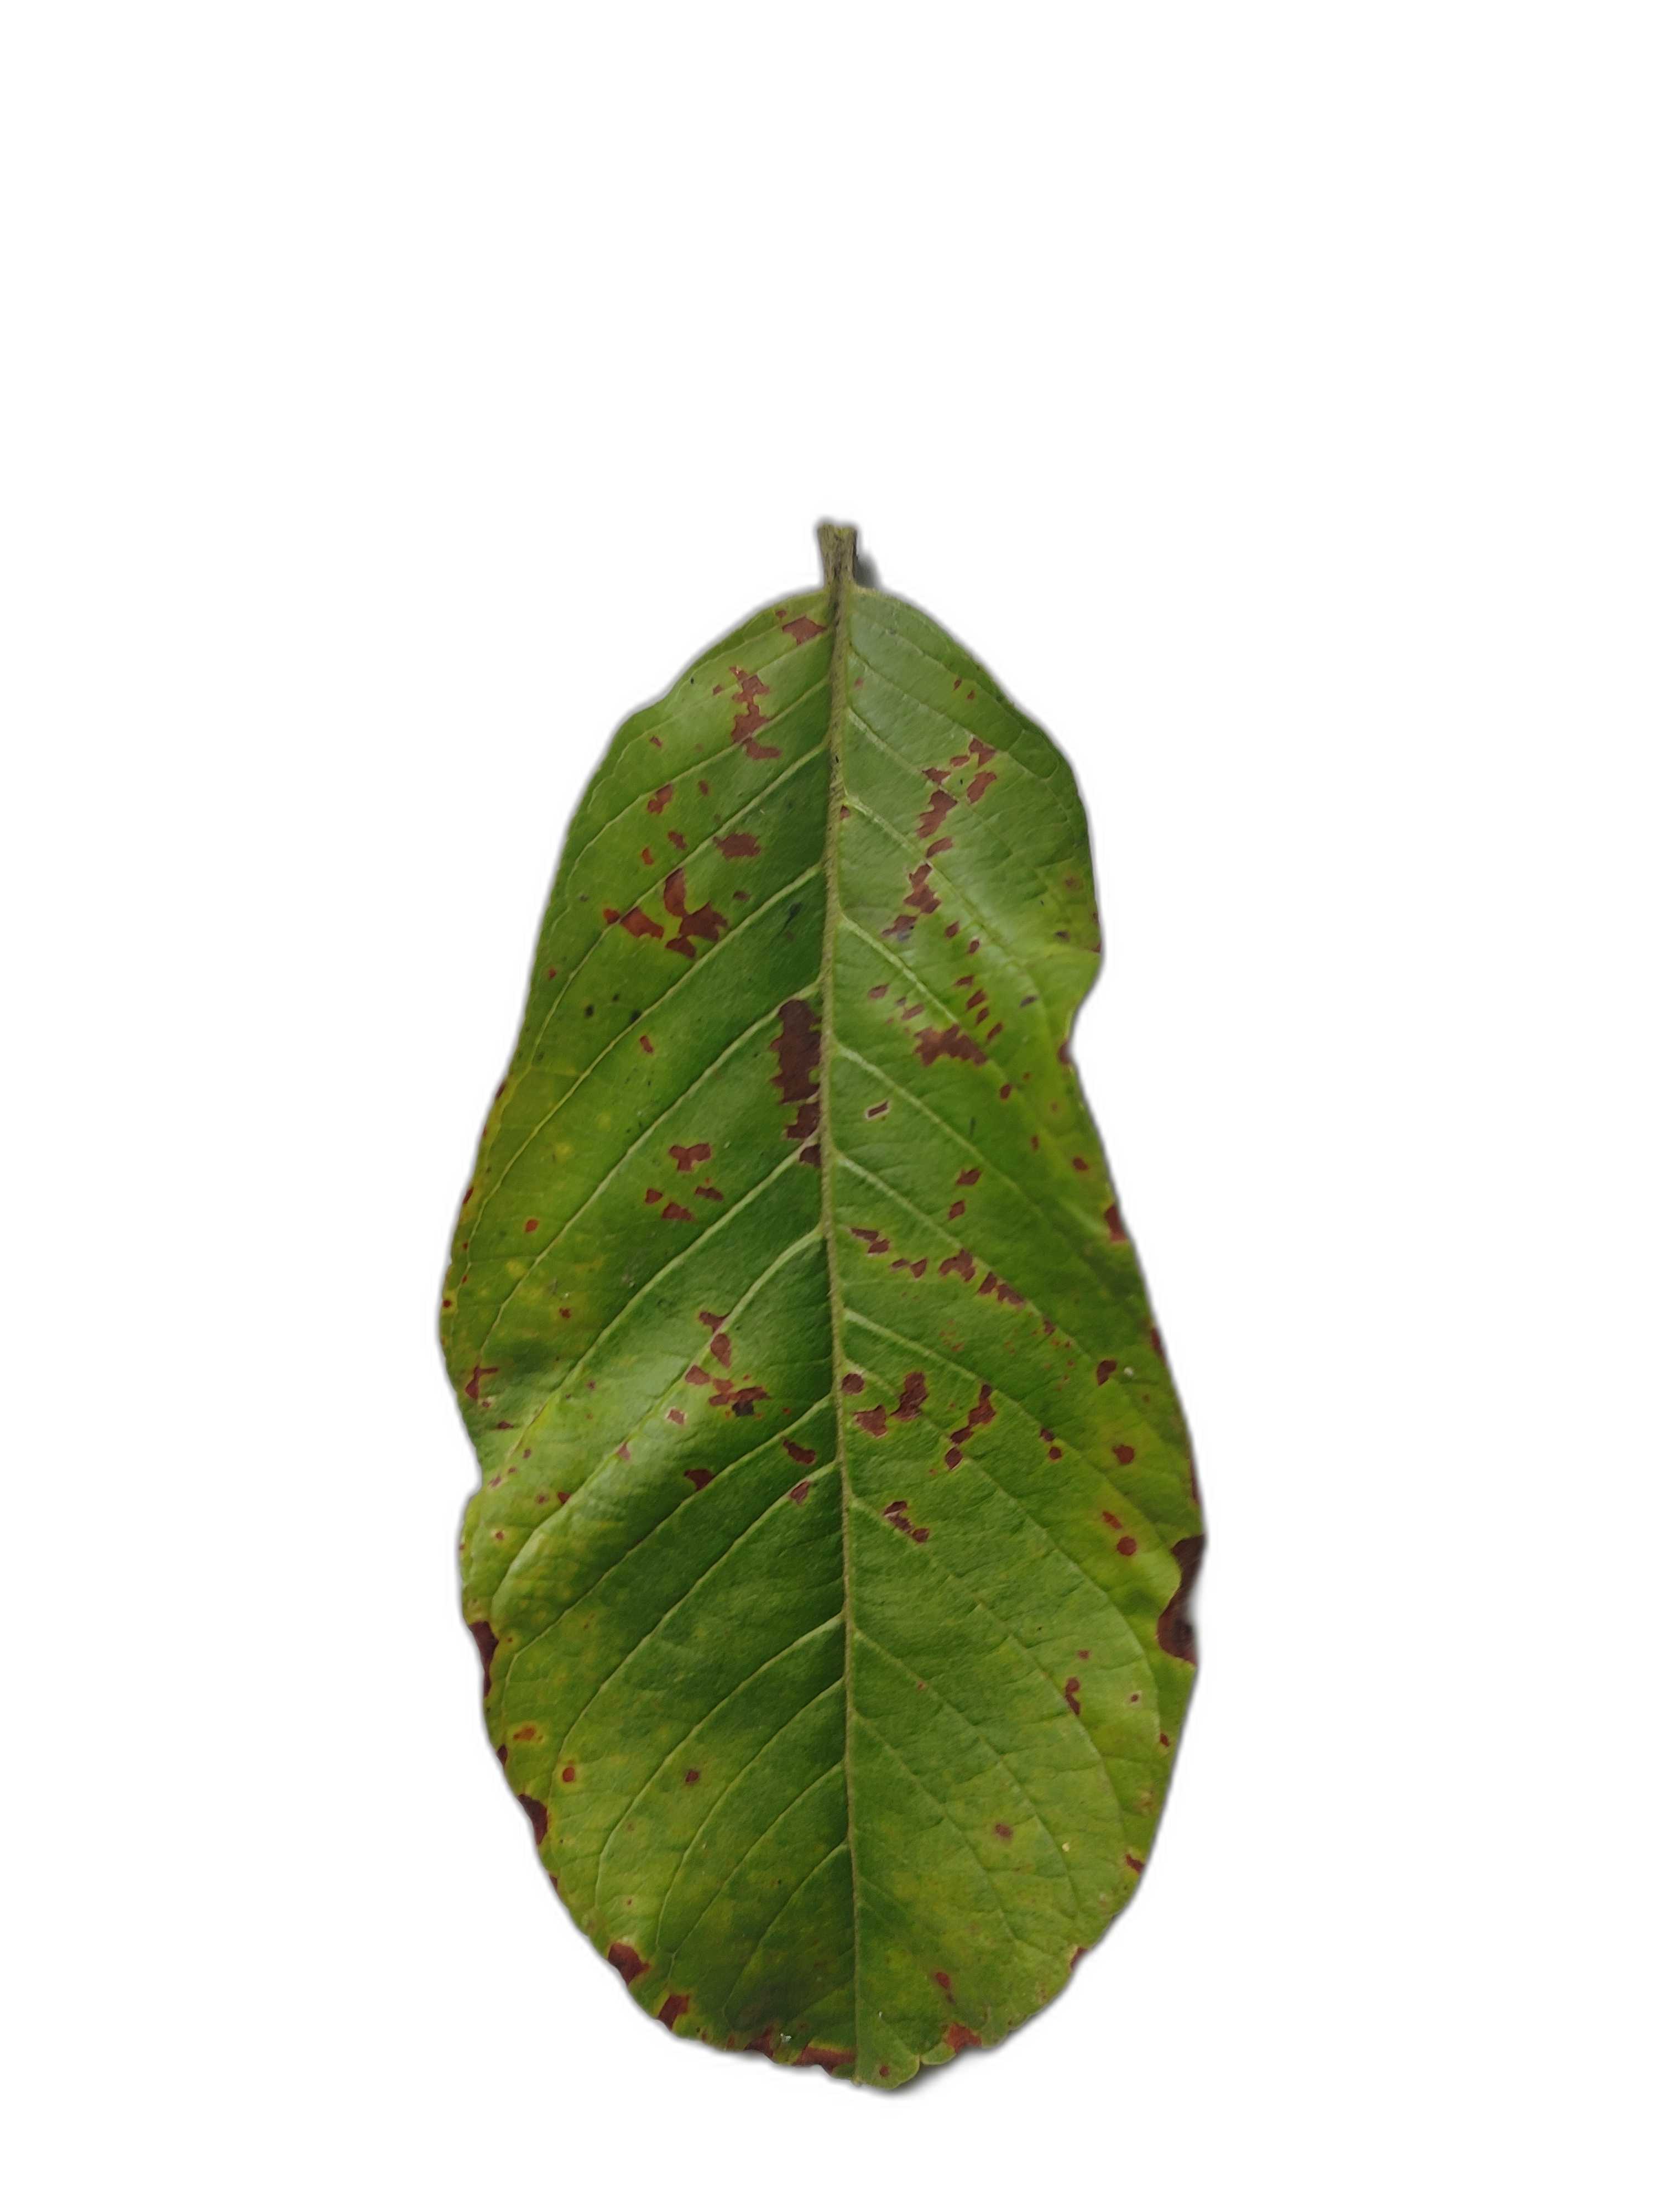
Plant part: leaf
Disease: Dot